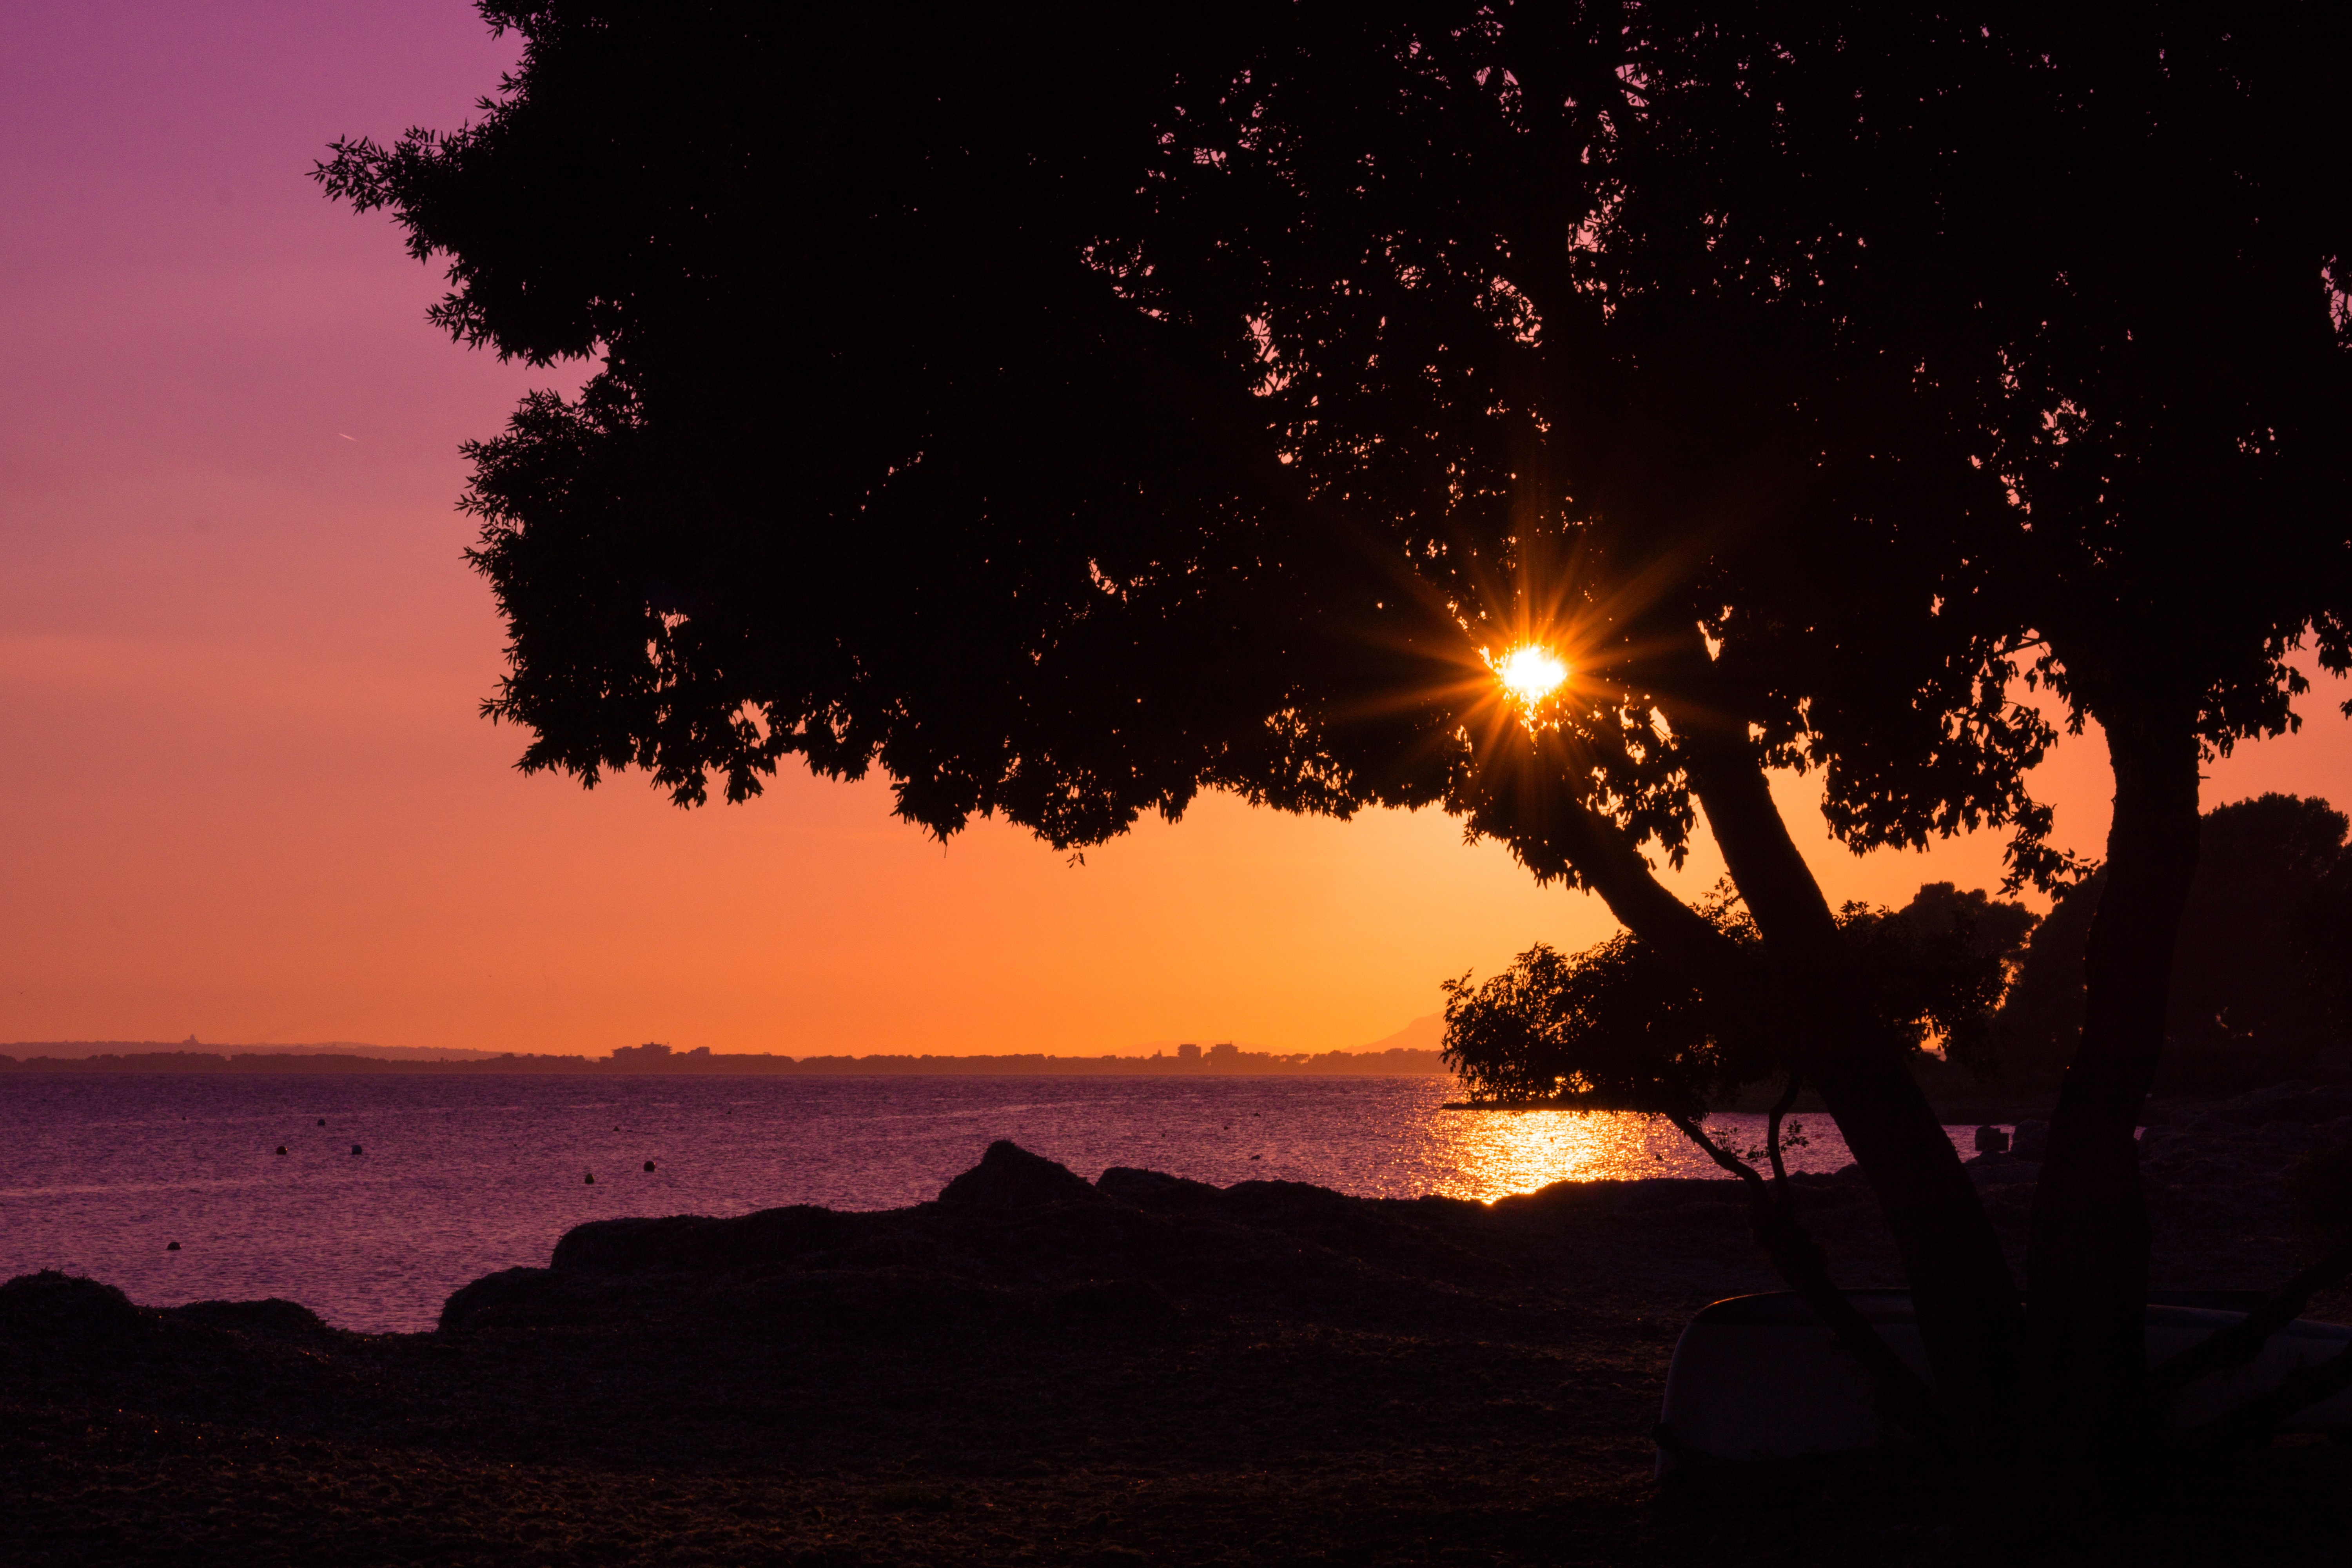
sea, tree, silhouette, sun, sunrise, sunset, morning, dawn, dusk, evening, trees, abendstimmung, sunbeam, afterglow, back light